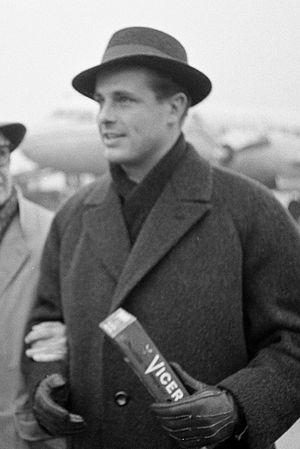
Joachim Hansen, né le 28 juin 1930 à Francfort-sur-l'Oder et mort le 13 septembre 2007 à Berlin, est un acteur allemand.